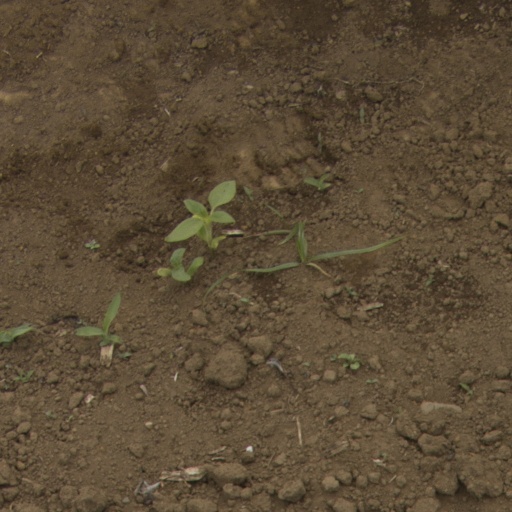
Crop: Jerusalem artichoke